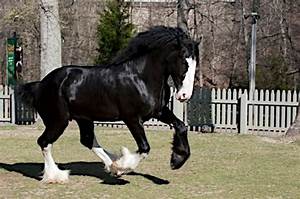
Label: cavallo